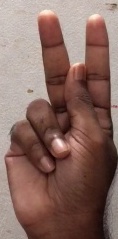
ASL sign: K